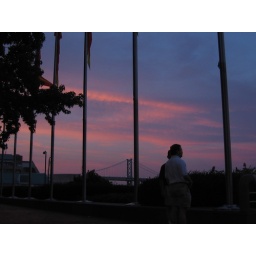
The sky as the sun sets at South St., with the bridge in the background.